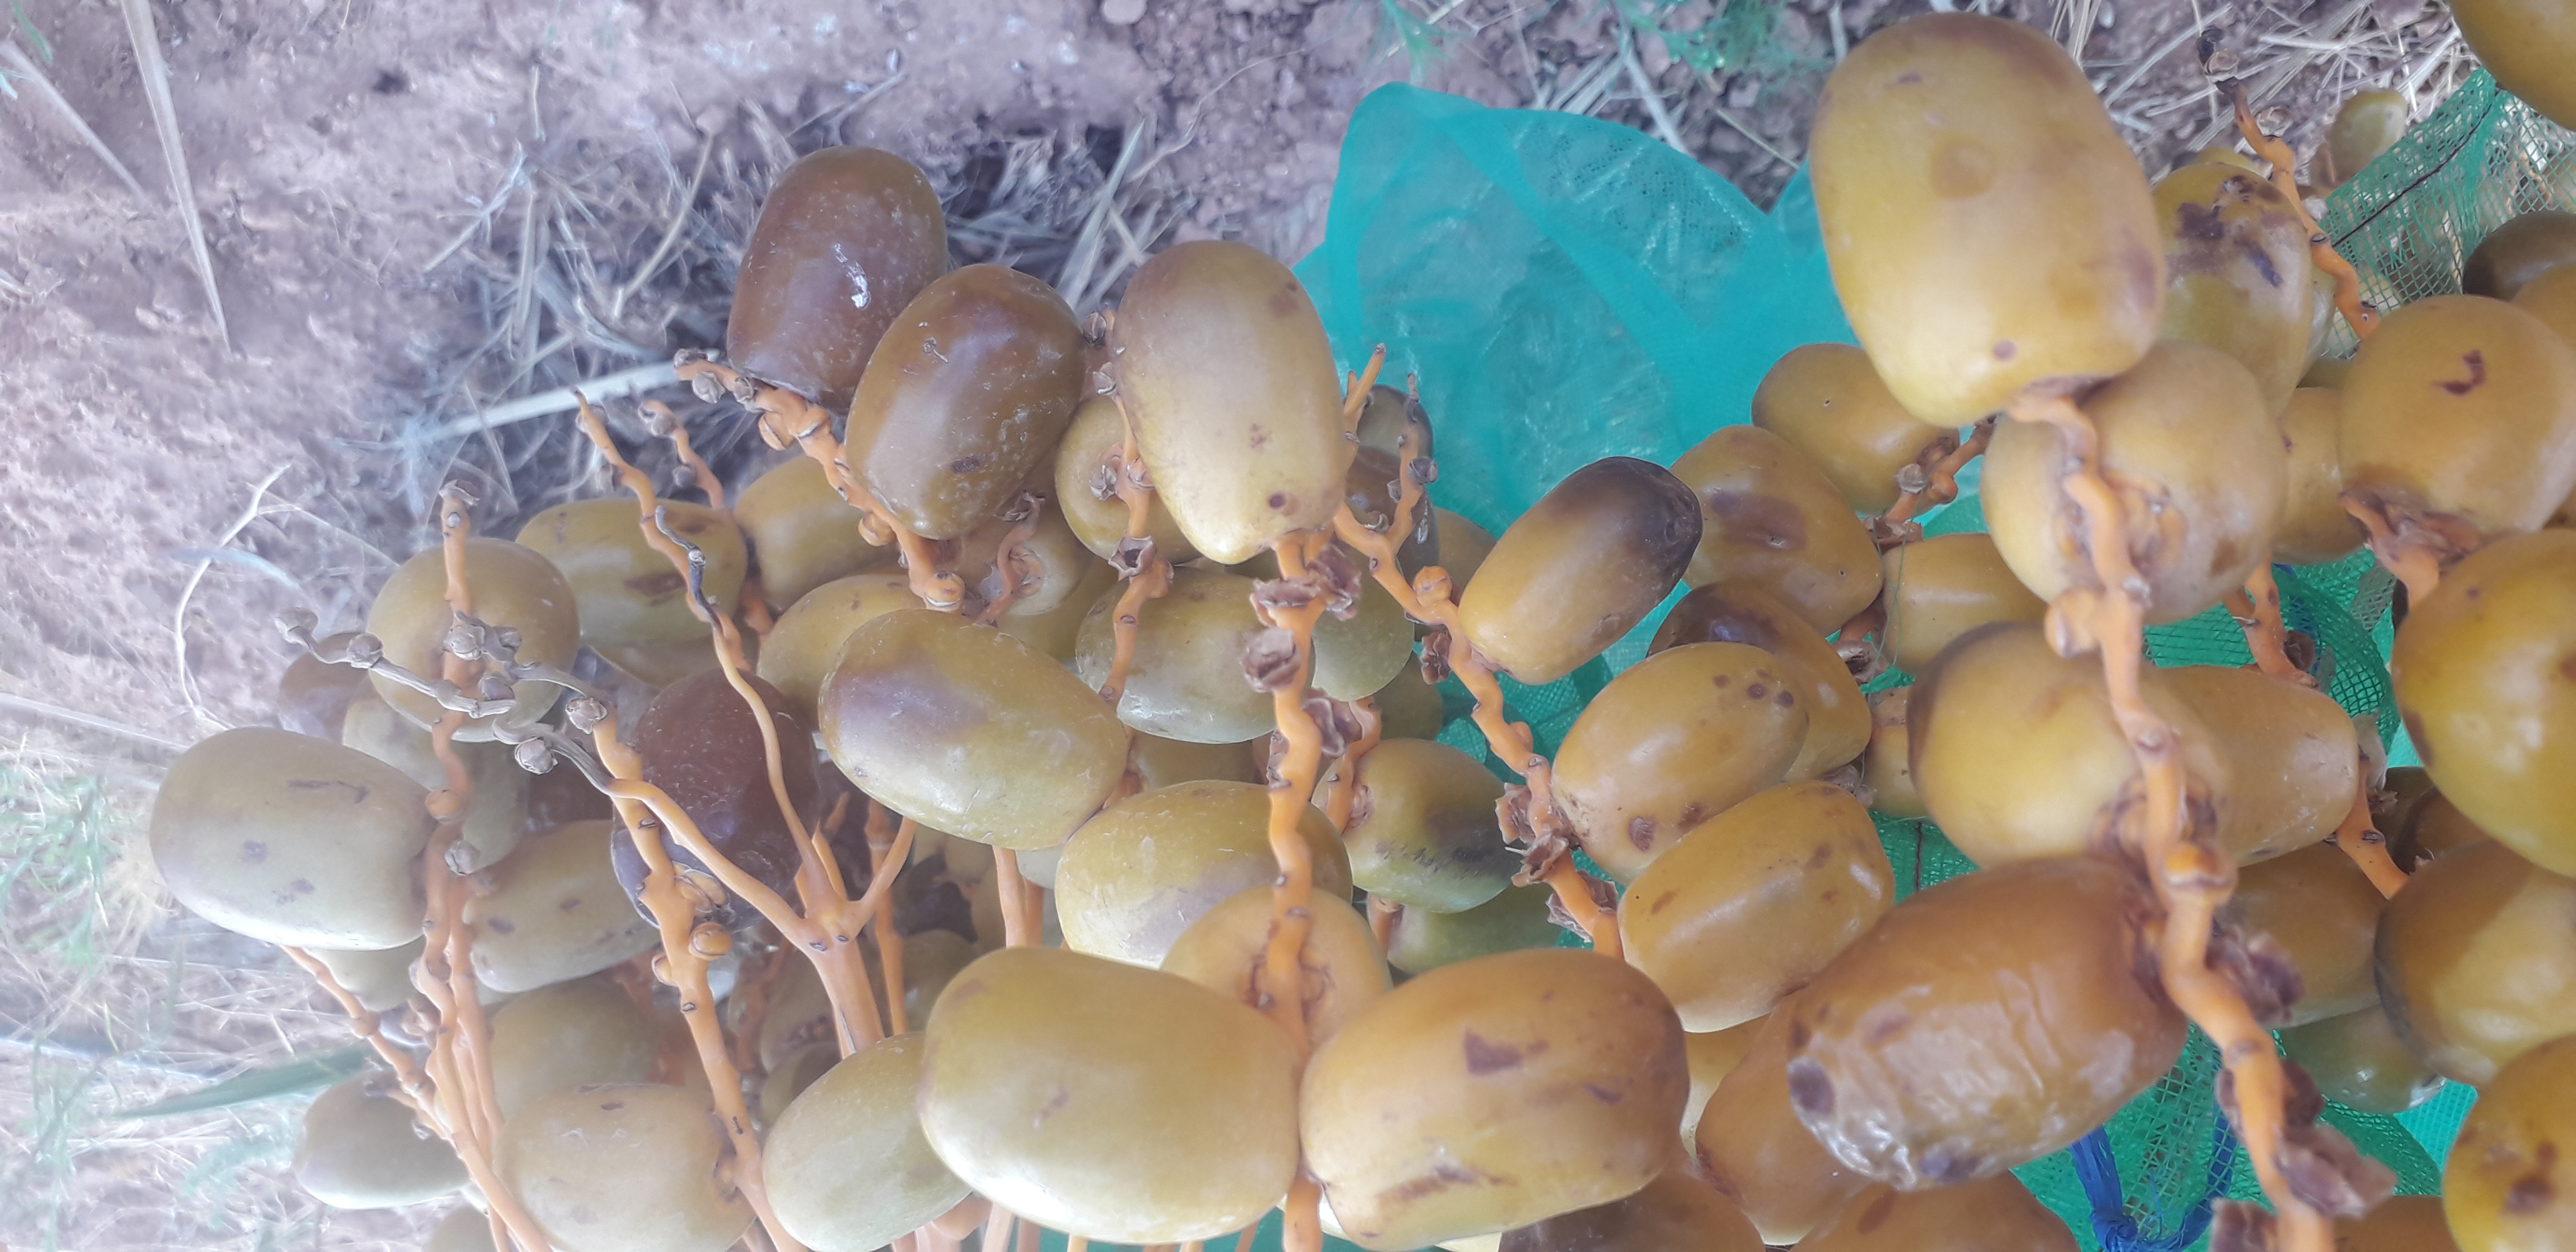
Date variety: Boufagous